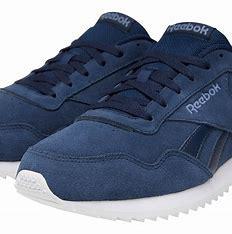
Brand: Reebok
Model: Royal Glide Ripple